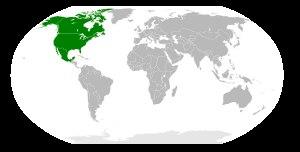
Le Partenariat pour la sécurité et la prospérité a été lancé en mars 2005 à Waco, au Texas. Ni accord ni traité, le PSP est présenté comme un instrument international de concertation s'appuyant sur les ententes déjà existantes entre les États-Unis, le Canada et le Mexique, dont au premier chef l'Accord de libre-échange nord-américain.